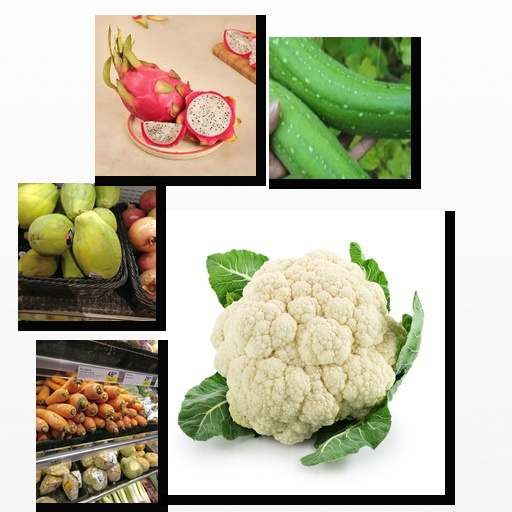
Food items: dragon_fruit, papaya, sponge_gourd, carrot, cauliflower